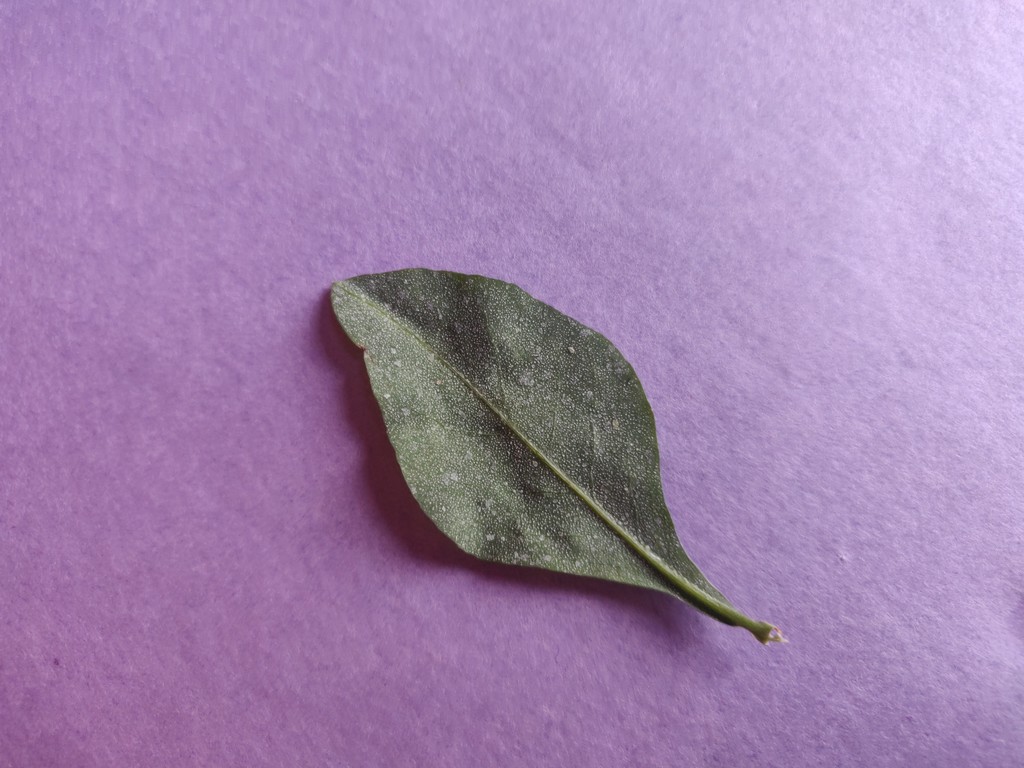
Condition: Unhealthy
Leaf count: single
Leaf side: back